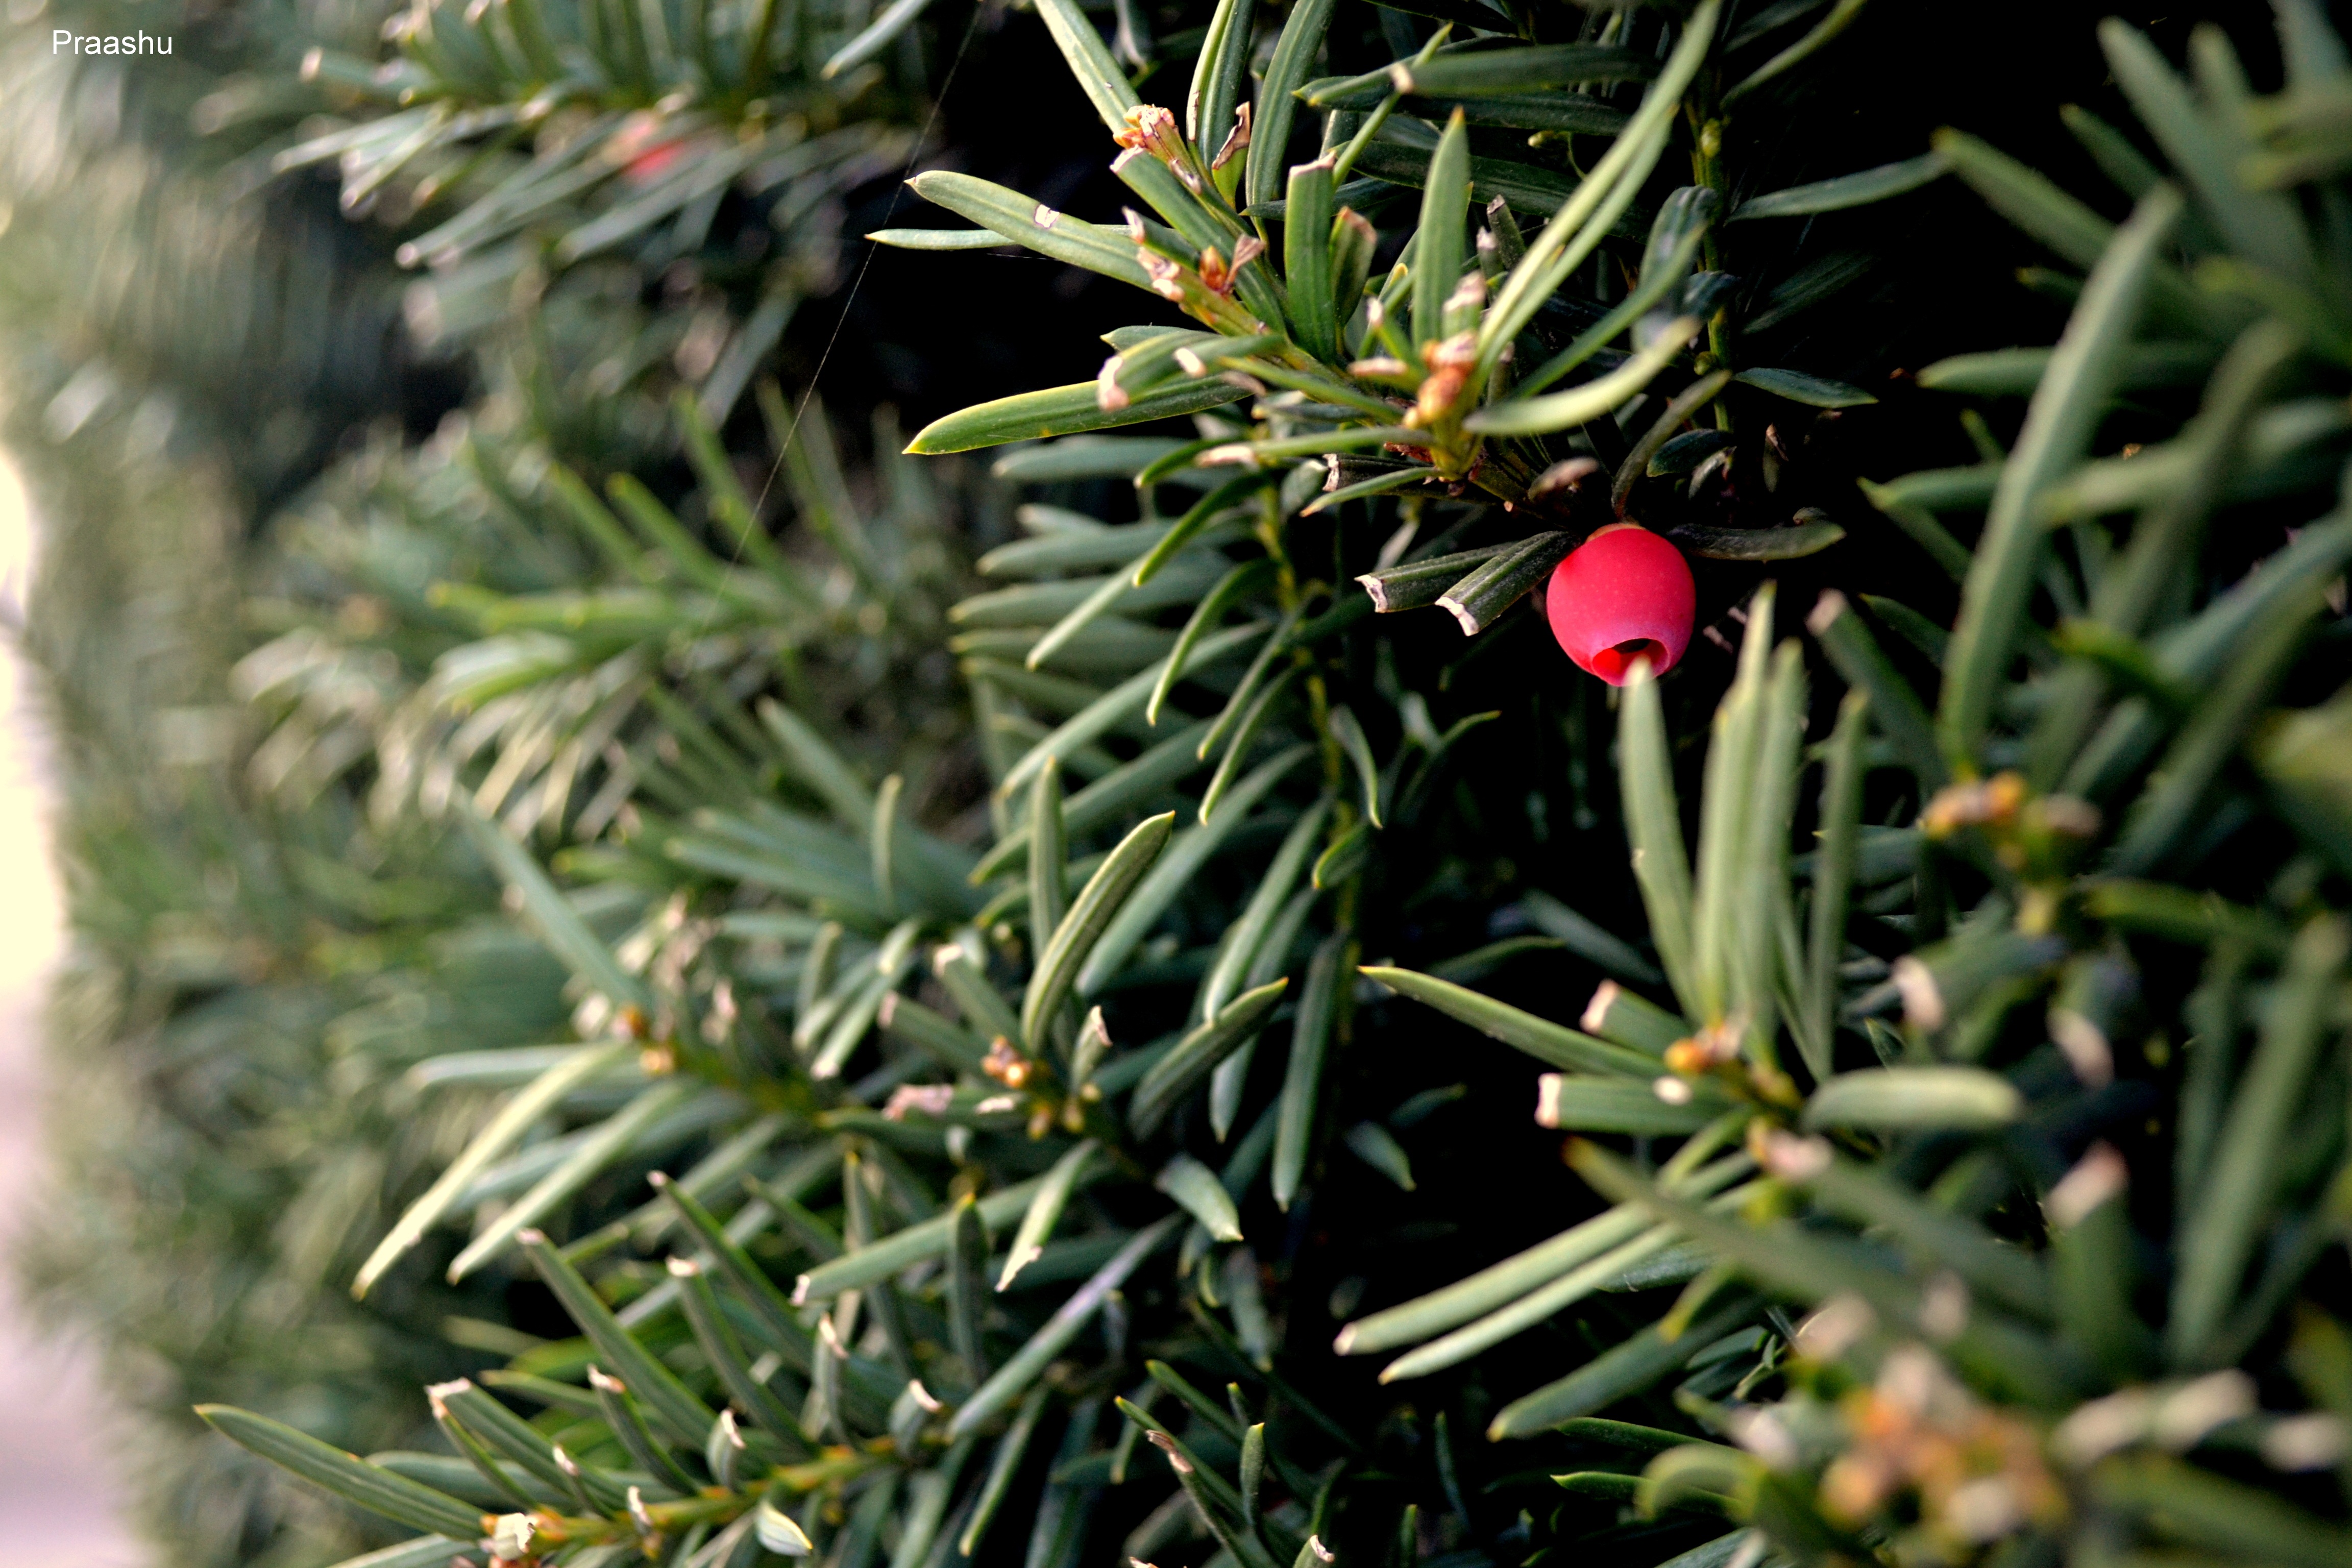
tree, nature, branch, winter, needle, growth, plant, fruit, leaf, flower, bush, decoration, food, produce, evergreen, botany, christmas, fir, flora, conifer, leaves, outdoors, spruce, shrub, sprig, ecosystem, rosemary, flowering plant, taxus baccata, grevillea, woody plant, land plant